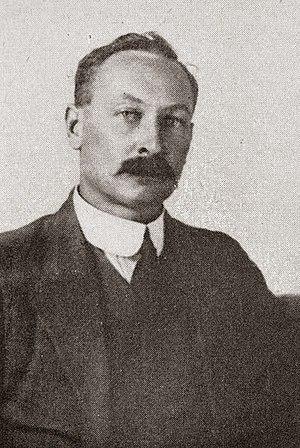
Les élections générales sud-africaines du 7 juillet 1943 sont les deuxièmes élections législatives remportées par le parti uni dirigé depuis septembre 1939 par le premier ministre Jan Smuts. Il dispose alors d'une majorité renforcée par l'appui du parti travailliste, du parti du Dominion et des deux élus indépendants.
Les élections générales sud-africaines du 18 mai 1938 sont les premières élections législatives remportées par le parti uni du premier ministre James B. Hertzog, issu de la fusion du parti sud-africain de Jan Smuts et du Parti national de Hertzog.
Les élections générales sud-africaines du 17 mai 1933 sont les troisièmes élections législatives remportées consécutivement par le parti national de James B. Hertzog, allié pour ces élections avec le parti sud-africain de Jan Smuts.